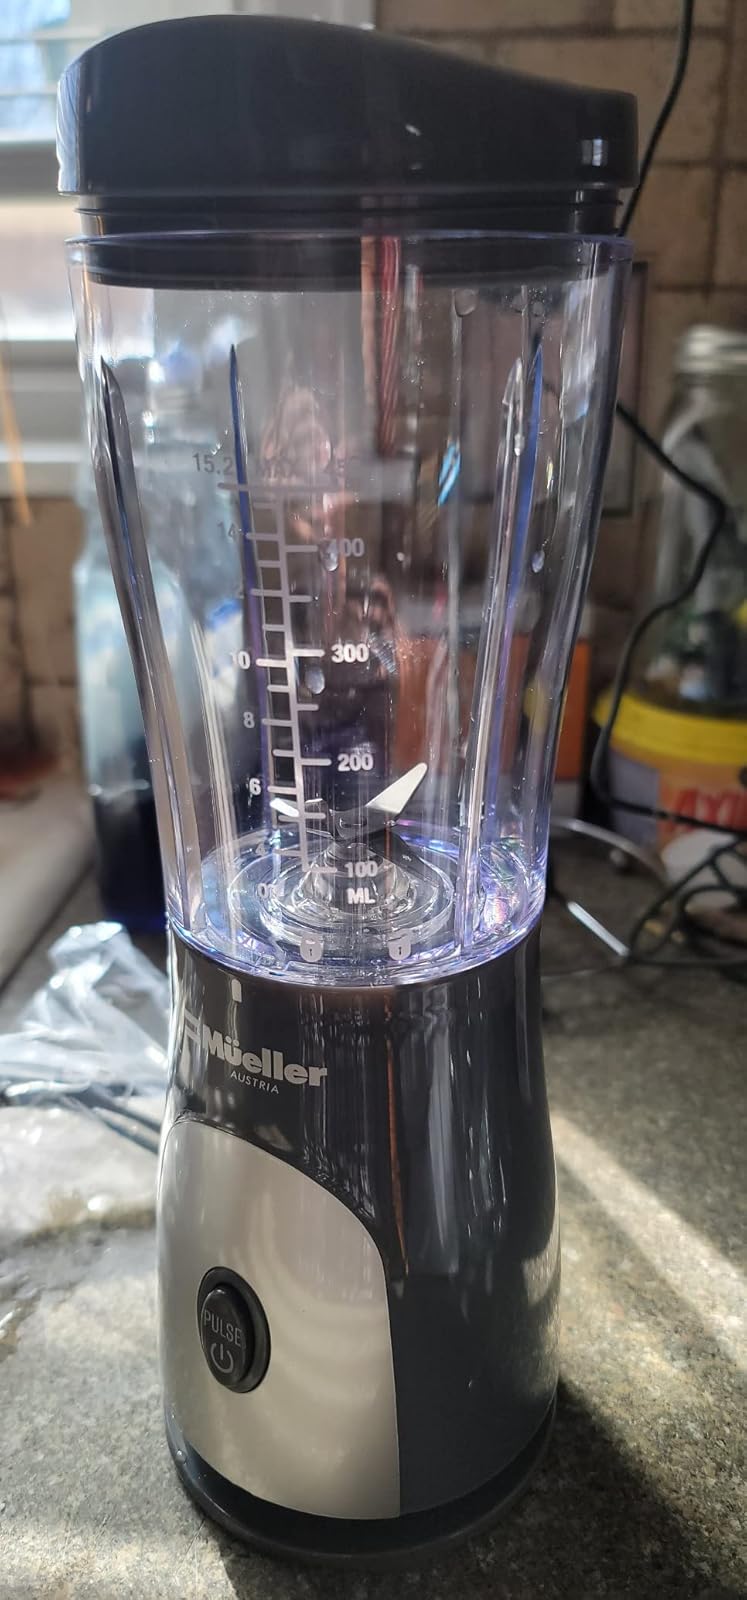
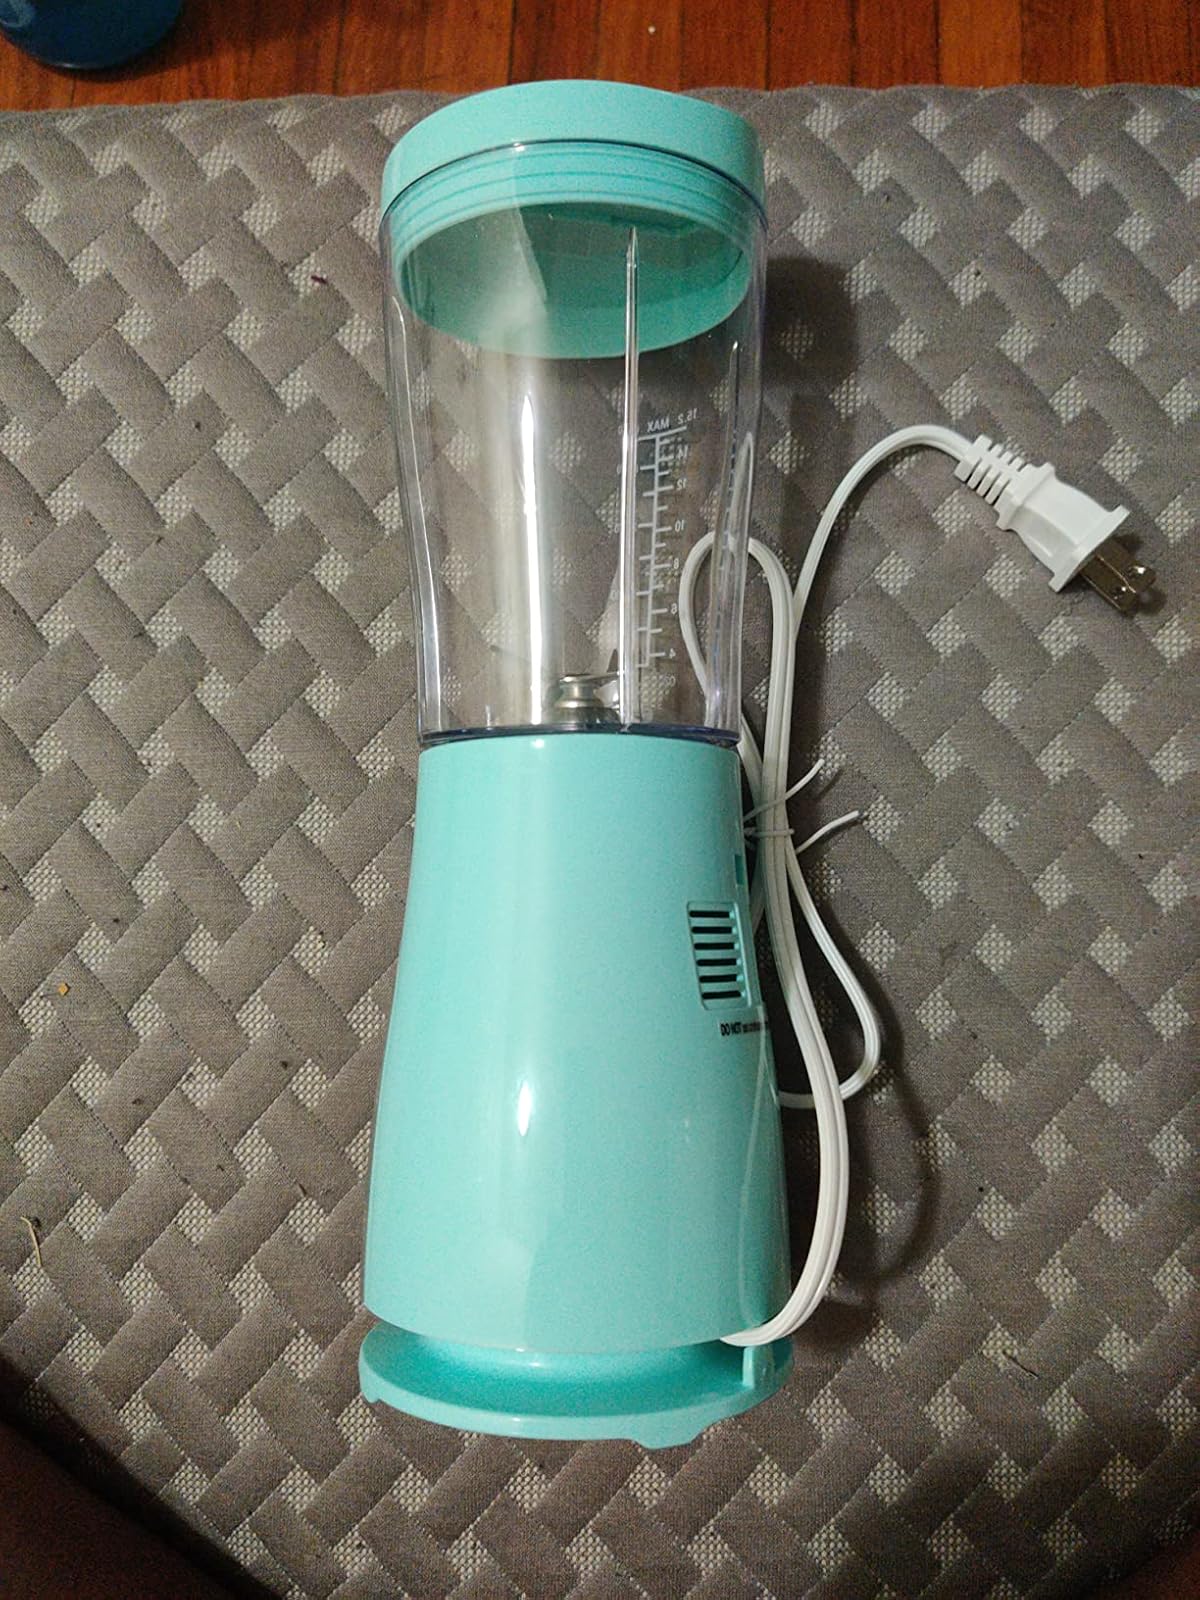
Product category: items_blender
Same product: no